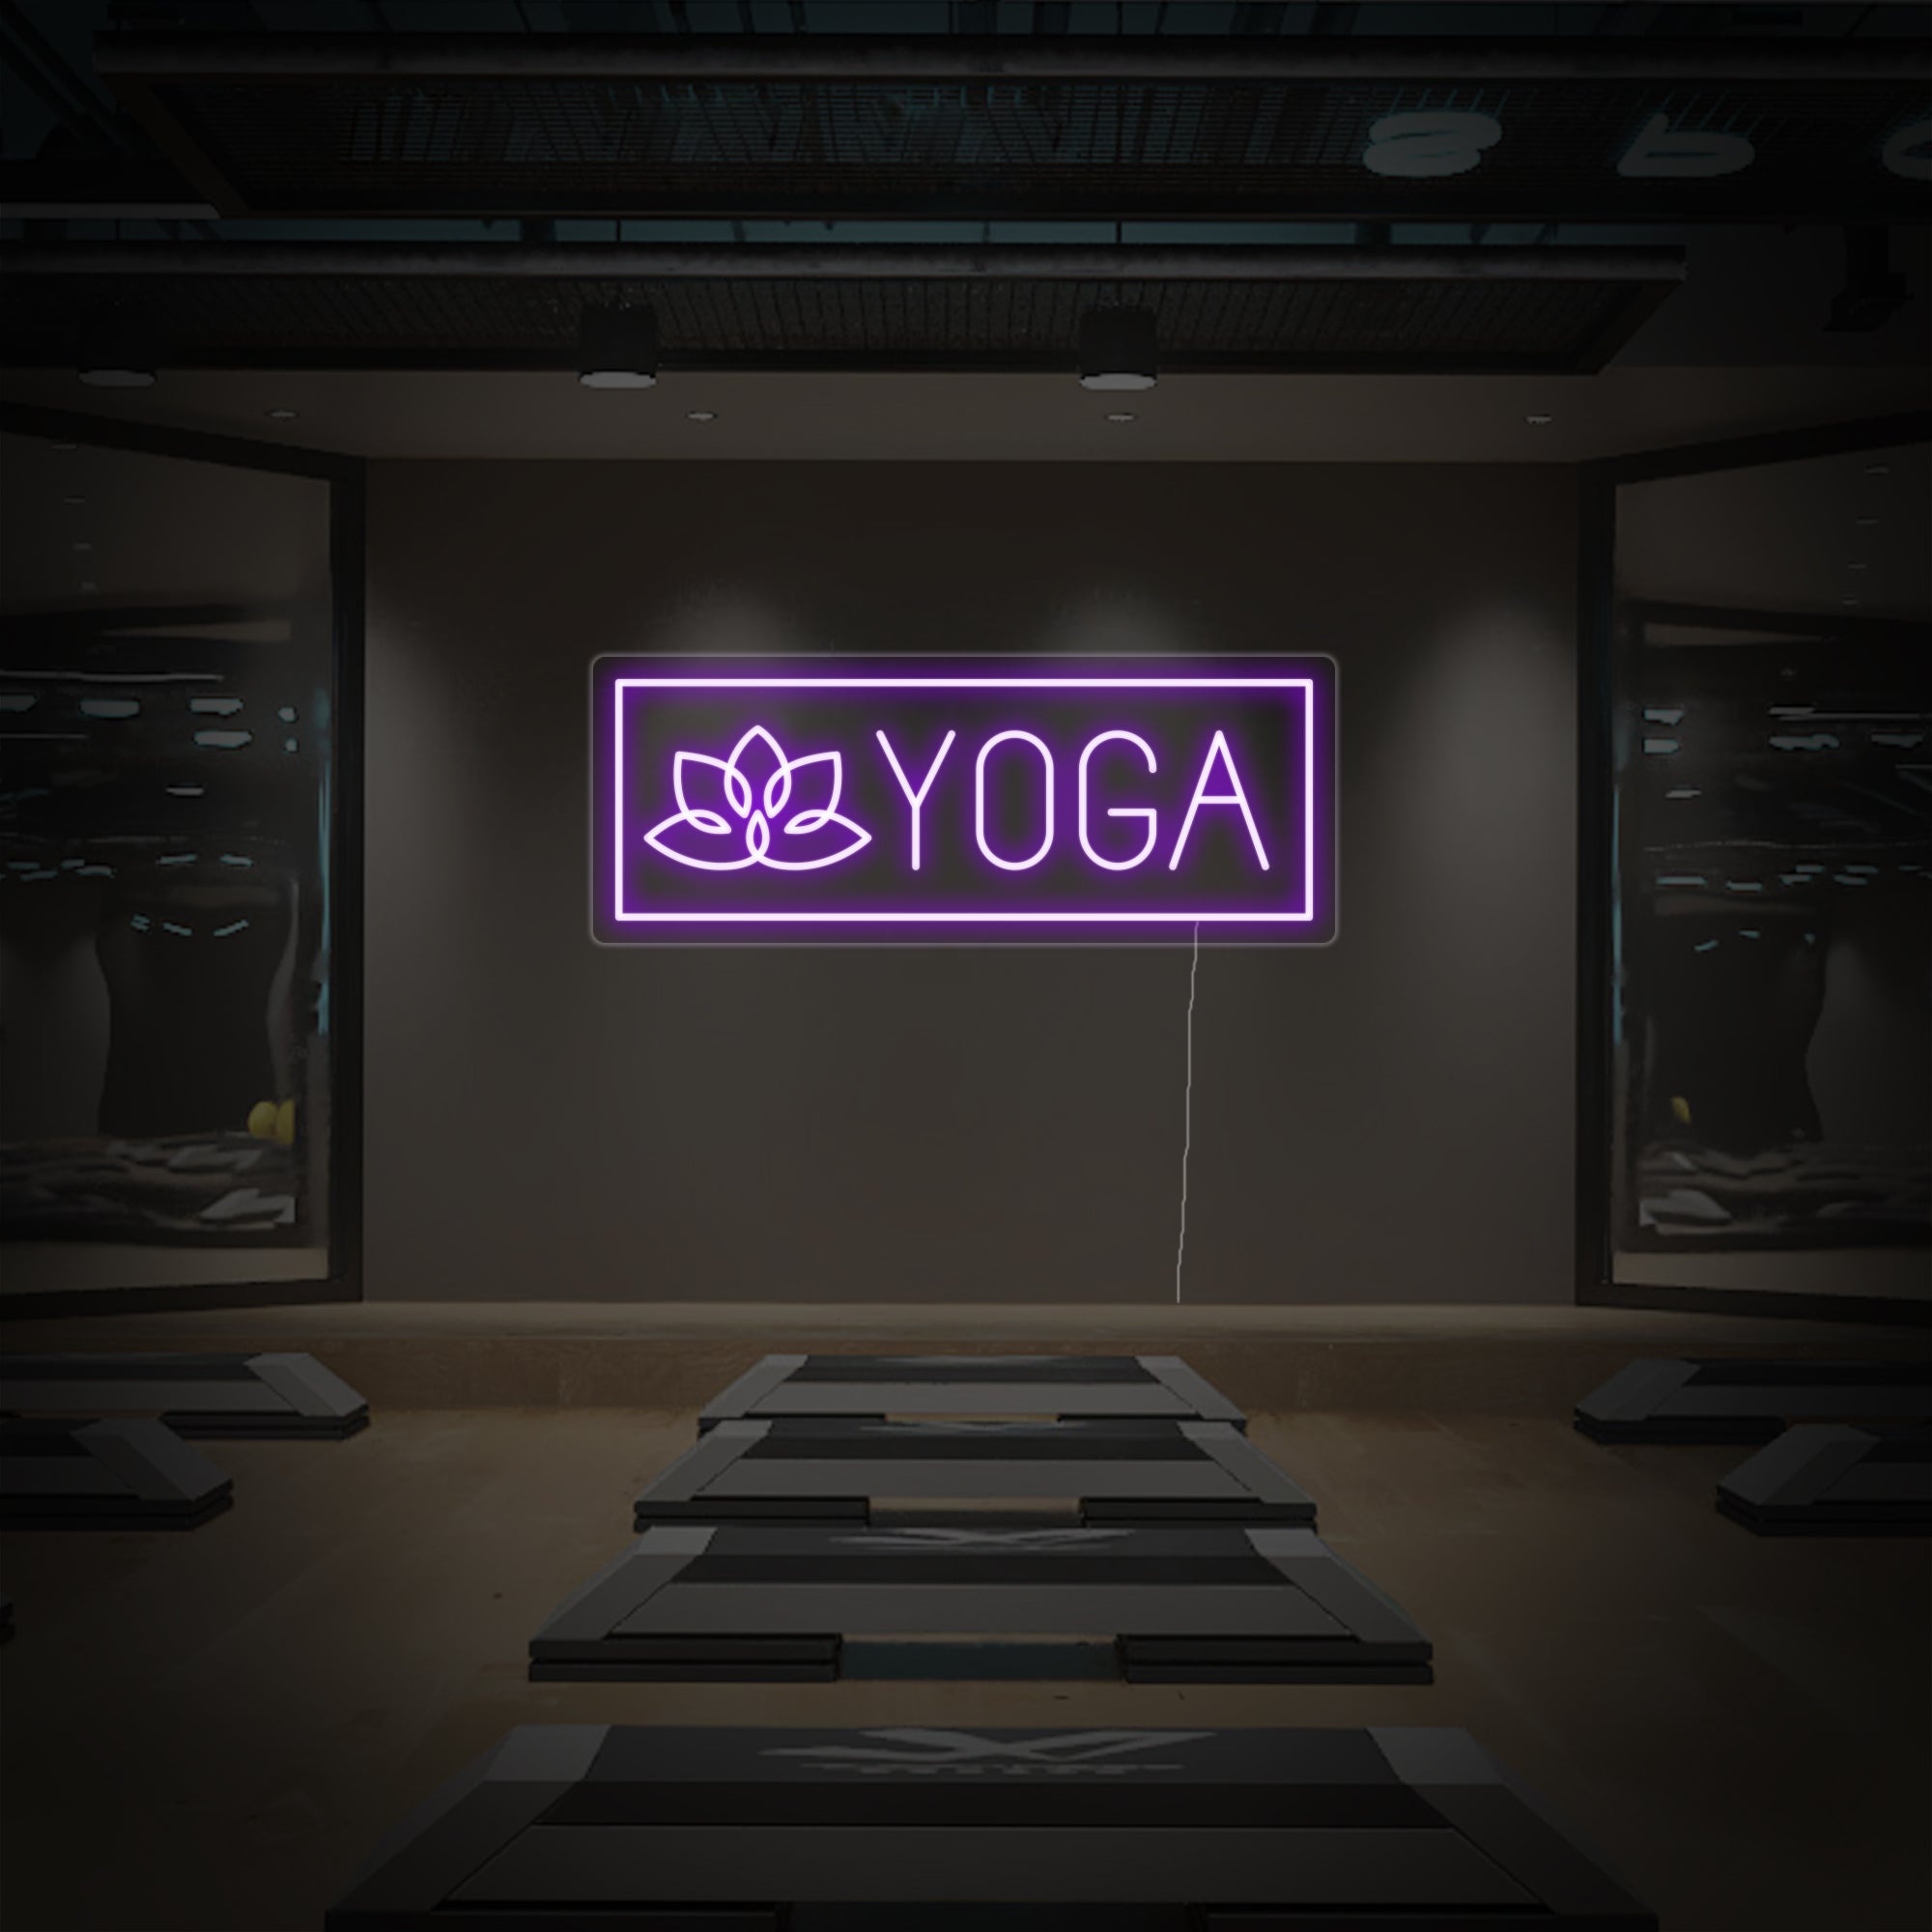
"Yoga, Lotus" Neonschrift
Wunderschön, wahnsinnig hochwertiges handgefertigtes Neon-Schild, das gemacht ist, um lange zu halten. Machen Sie eine Aussage und gestalten Sie die Stimmung in Ihrem Zuhause oder Geschäft mit diesem wunderschönen Schild, das sicherlich die Stimmung schaffen wird, von der Sie immer geträumt haben! Hergestellt aus langlebigem, strapazierfähigem und umweltfreundlichem Neon-Schild mit Montage-Rückwand - das Schild wird standardmäßig mit einem 2 Meter langen Netzkabel und Adapter geliefert - mit Stecker für jedes Lieferland. Neon, das mindestens 5-10 Jahre halten soll.
Brand: Neonschriftzuge
Category: Business & Industrial > Signage > Electric Signs > Neon Signs